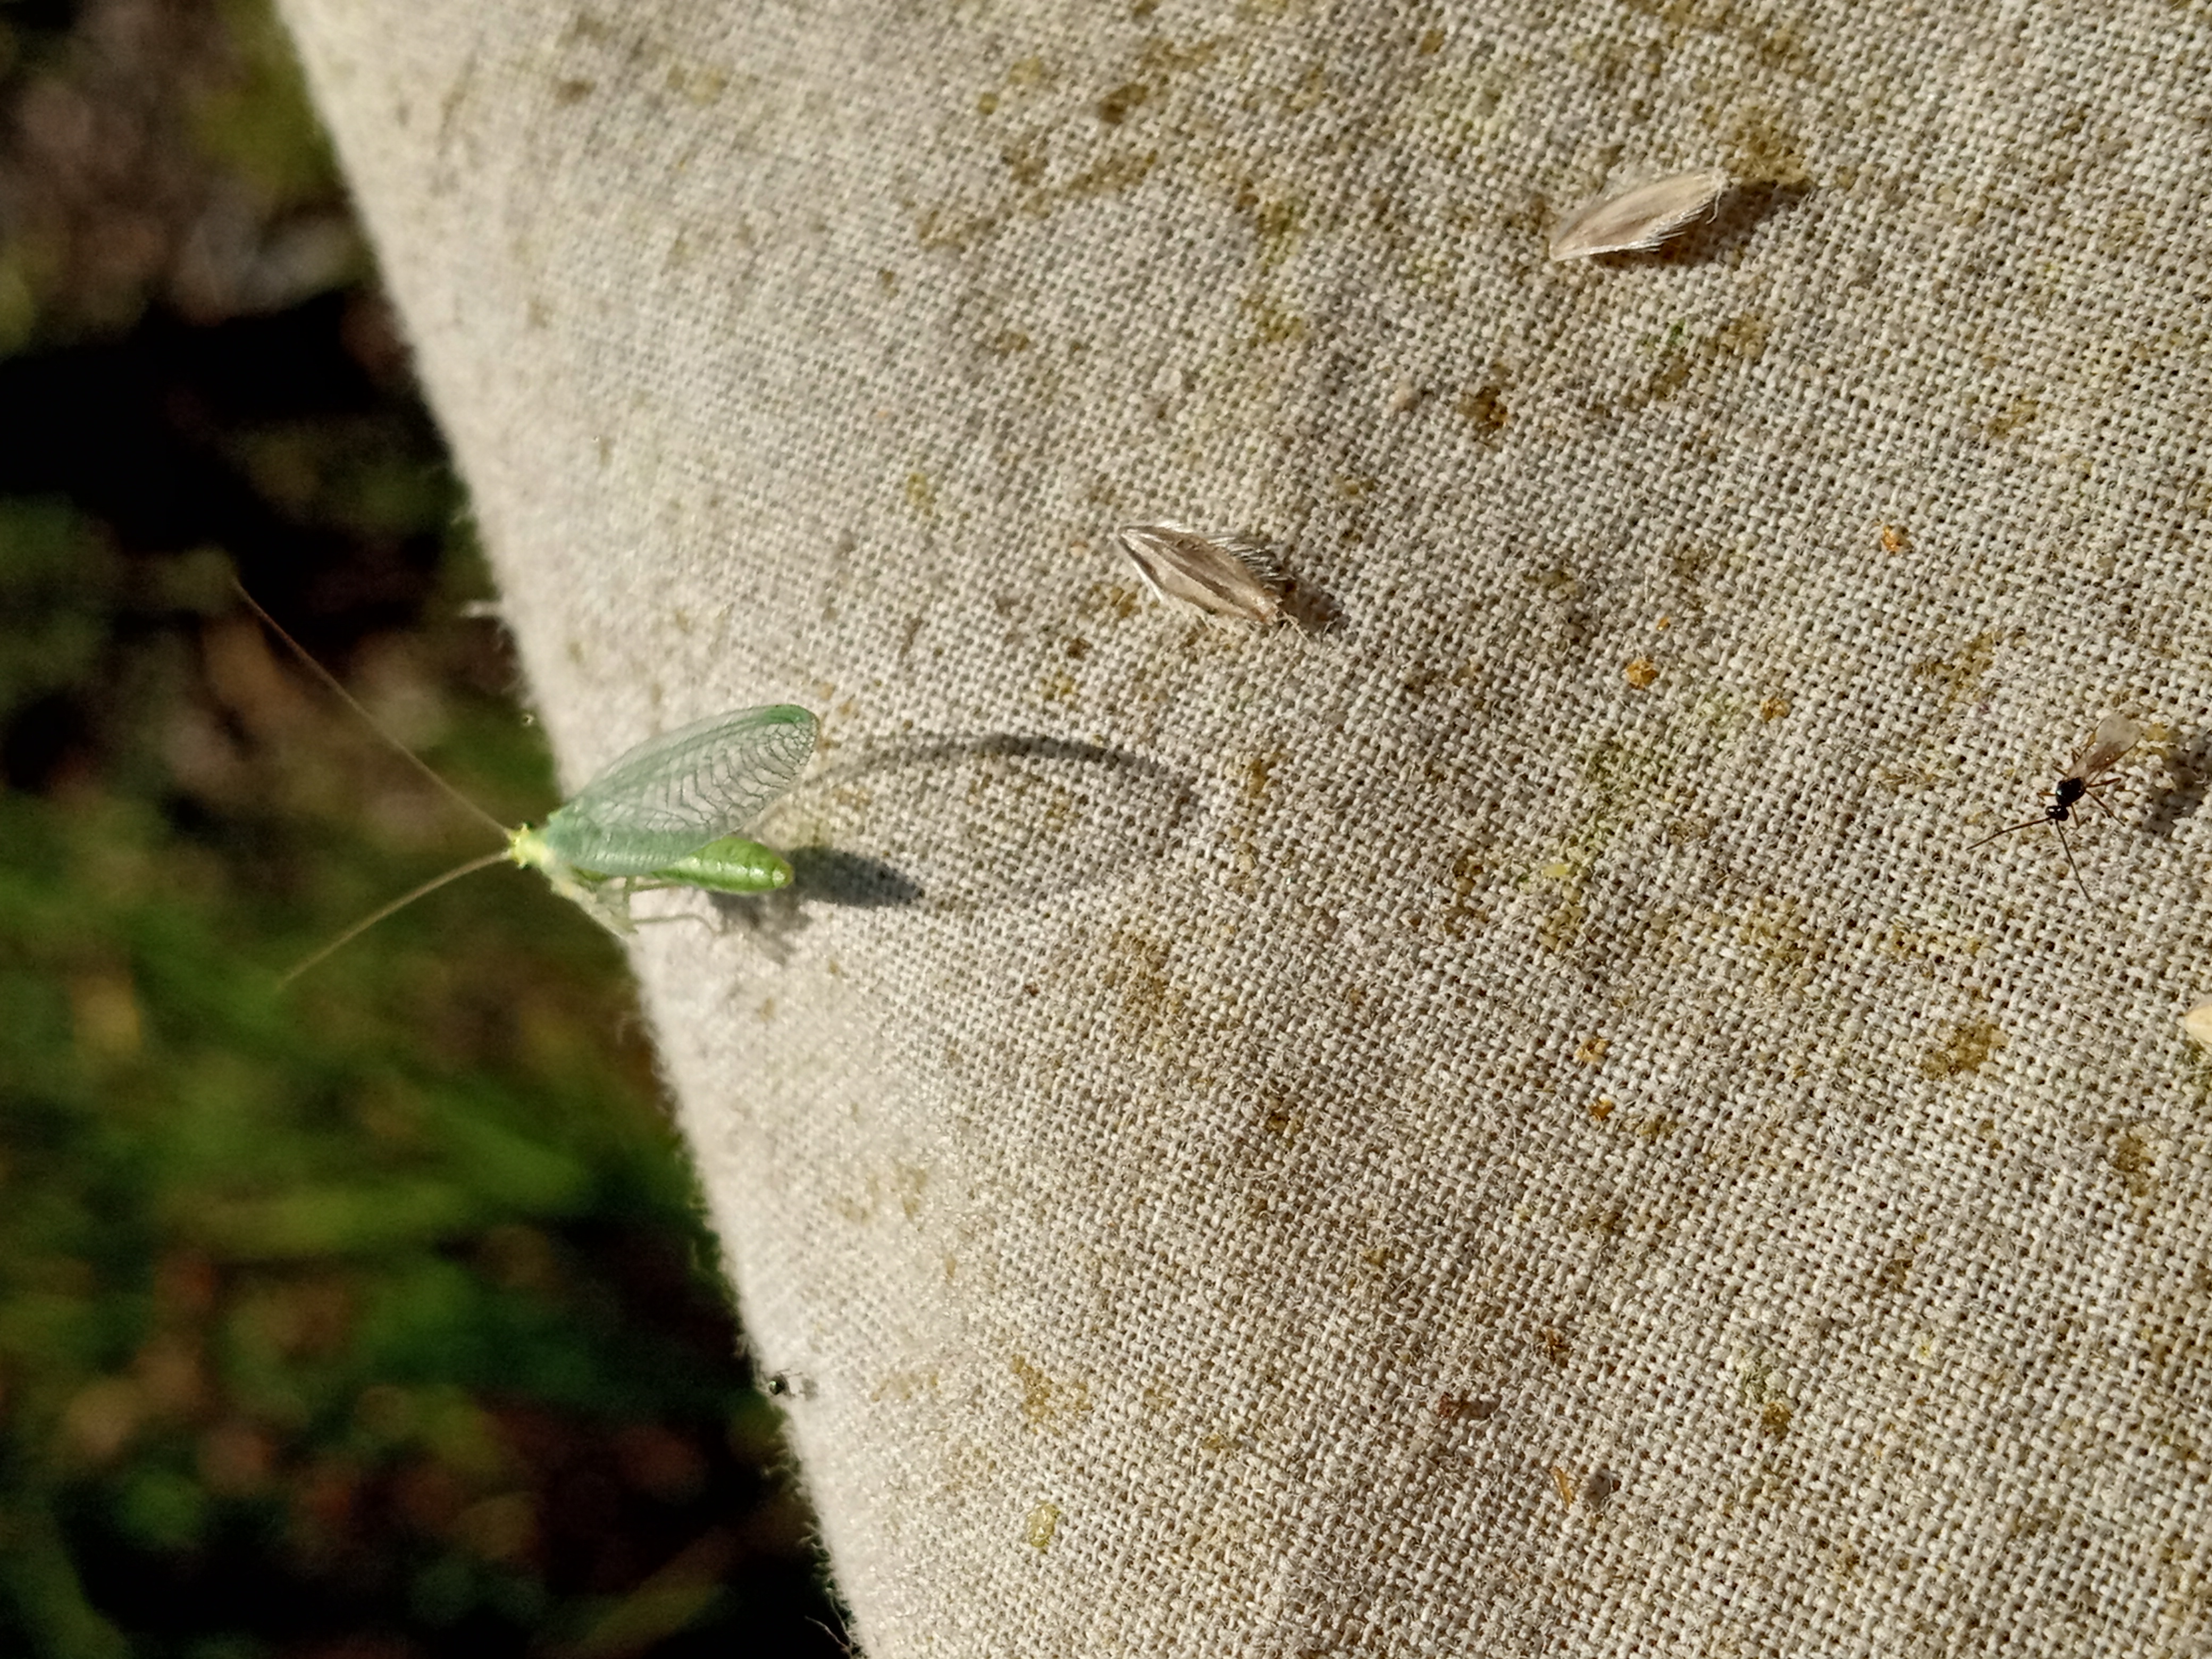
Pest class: predators